Fulufjället National Park

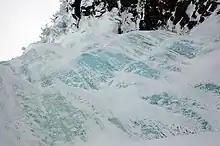
In winter, the waterfall at Njupeskär freezes and becomes a good support for ice climbers

Like most of the Swedish national parks, the management and administration are divided between the Swedish environmental protection agency and the administrative council of the counties of Sweden (Länsstyrelse). Naturvårdsverket is responsible for proposing new national parks, through consultation with the administrative councils of the counties and municipalities; their creation is approved by the Riksdag (Sweden's parliament). Once approved, the land is then bought by the state, through the intermediary of the Naturvårdsverket. The management of the park is then in the hands of the county, which is to say of the administrative council of Dalarna, in the case of Fulufjället National Park.